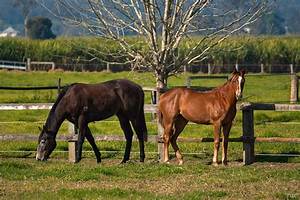
Label: horse